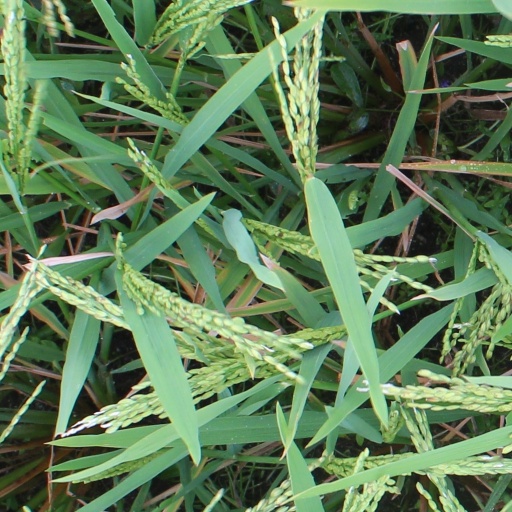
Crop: rice